List of pre-dreadnought battleships of the Royal Navy

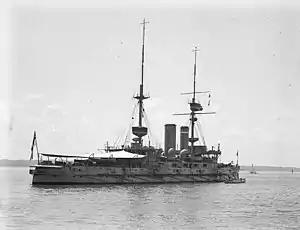
A large warship sits offshore with large canvas shades covering her stern

The "Formidable" class arose as an improvement on the "Majestic" design, incorporating the innovations of the "Canopus" class—Krupp armour and water-tube boilers—along with a new, more powerful, 40-calibre 12 in gun. Belt thickness was to return to 9 in to address criticism of the "Canopus" design. The "Formidable" design used the same basic hull as the "Majestic" class, which was larger than the "Canopus"-class hull, but weight savings from the superior Krupp armour and improved propulsion systems allowed displacement to remain roughly the same as the "Majestic"s. Hydrodynamic testing with a model allowed White and the design staff to make refinements to the hull shape that improved their handling characteristics.